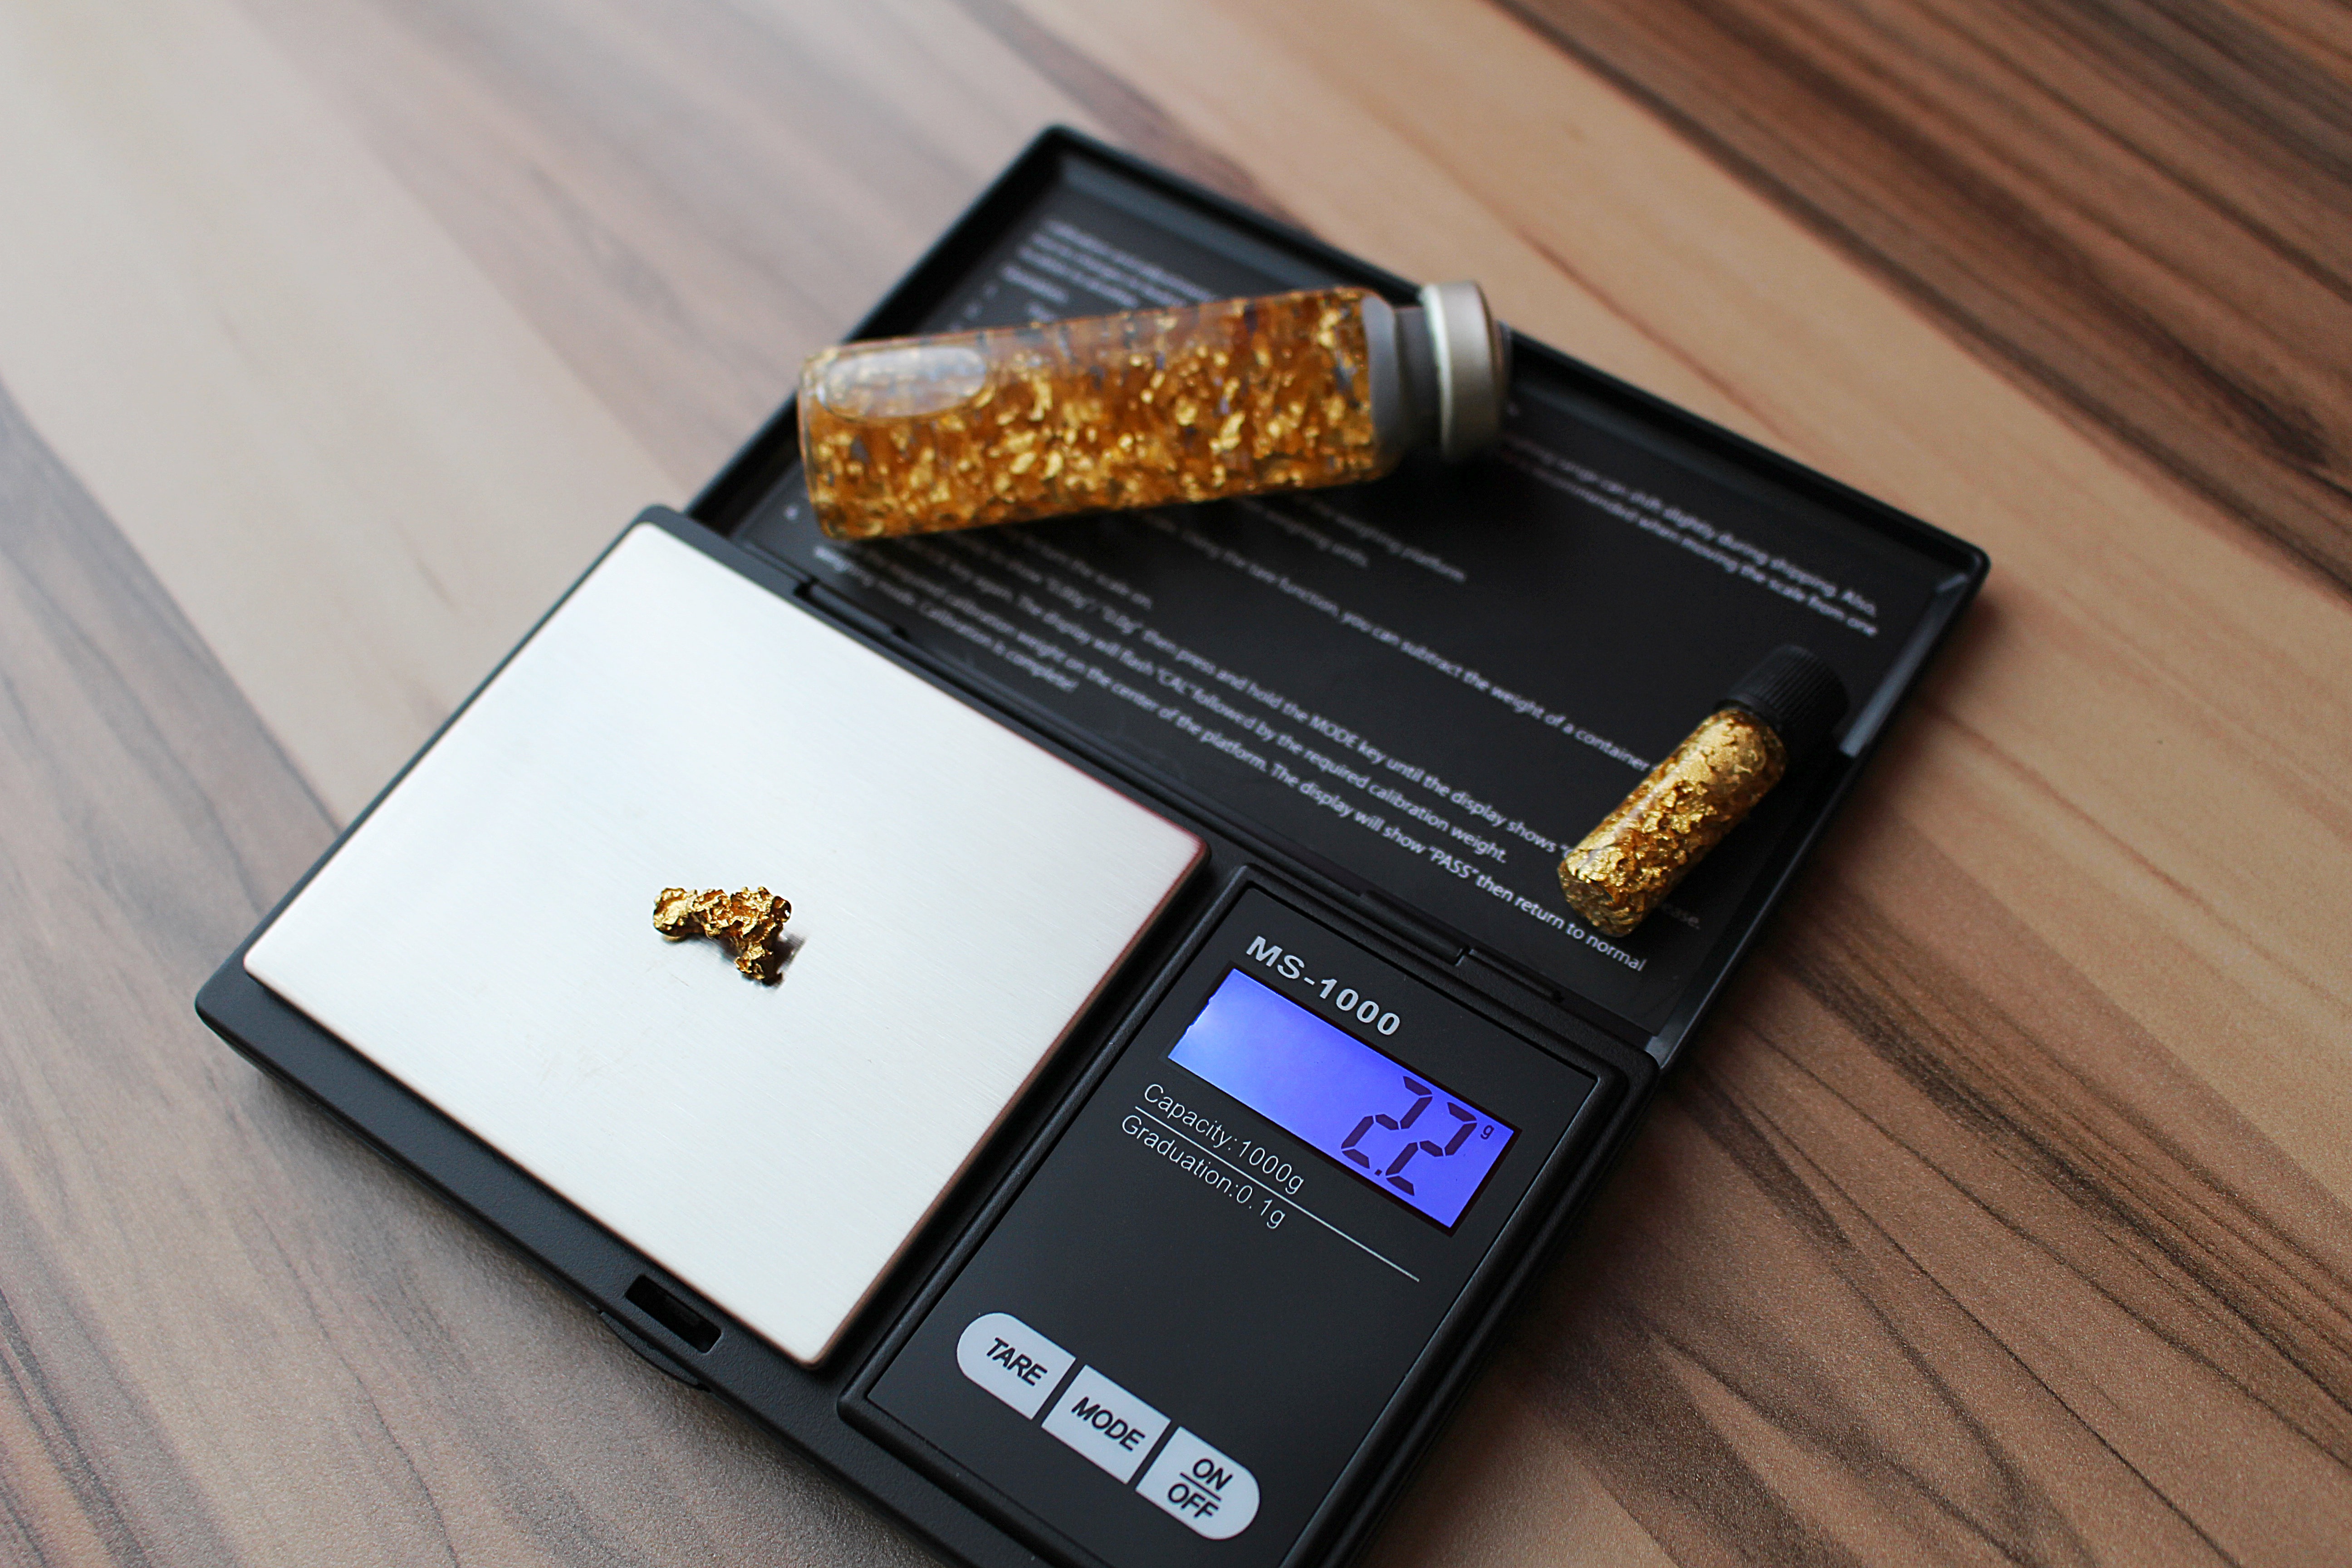
gadget, brand, gold, horizontal, gold nugget, pocket gold